College of the Desert

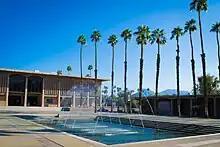
The "International Fountain of Knowledge" on the campus of College of the Desert

College of the Desert was established in 1958 after a decade of planning for a junior college district in the Coachella Valley. Voters approved the formation of the district and funded the building of the COD campus with a bond issue. On September 21, 1962, the new college opened on its site in Palm Desert, and in 1966 it gained accreditation.